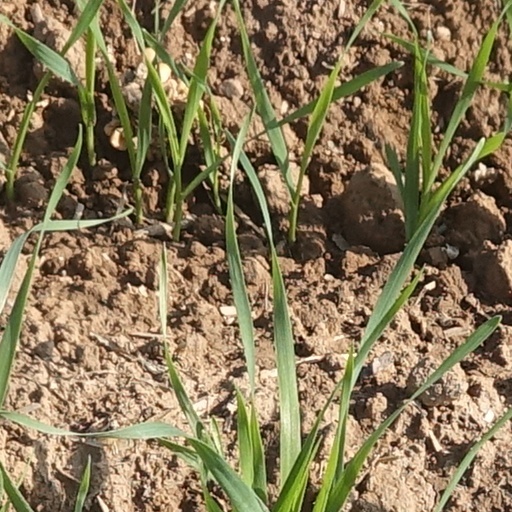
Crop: wheat